Benjamin Bronfman

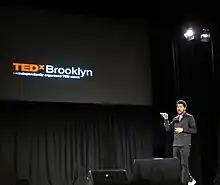
Bronfman at TEDx Brooklyn on November 13, 2010, presenting Global Thermostat vision and process

In 2007, Bronfman became interested in direct carbon dioxide removal from the Earth's atmosphere, teamed up with Columbia University economist Graciela Chichilnisky and founded Global Thermostat, where he is a founding partner and a director. Global Thermostat completed the construction of its first pilot plant at The Stanford Research Institute in November 2010. In the year 2018, Bronfman founded DGH, an investment firm for the medical cannabis industry which invested in Bedrocan International. He then contributed as a member of the board of directors from 2018 - 2023 at Bedrocan International., a pharmaceutically focused medical cannabis API supply company in Europe.